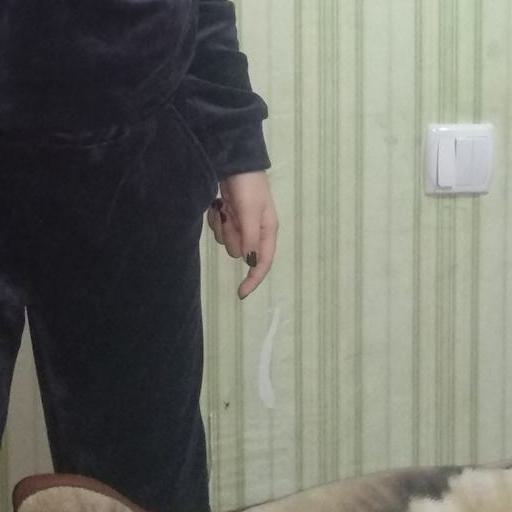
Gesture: no_gesture